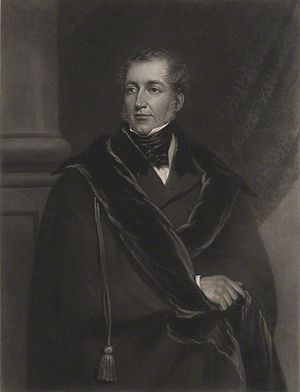
Benjamin Hall, 1. baron Llanover
Benjamin Hall, 1. baron Llanover var en britisk vej- og vand-ingeniør og politiker.